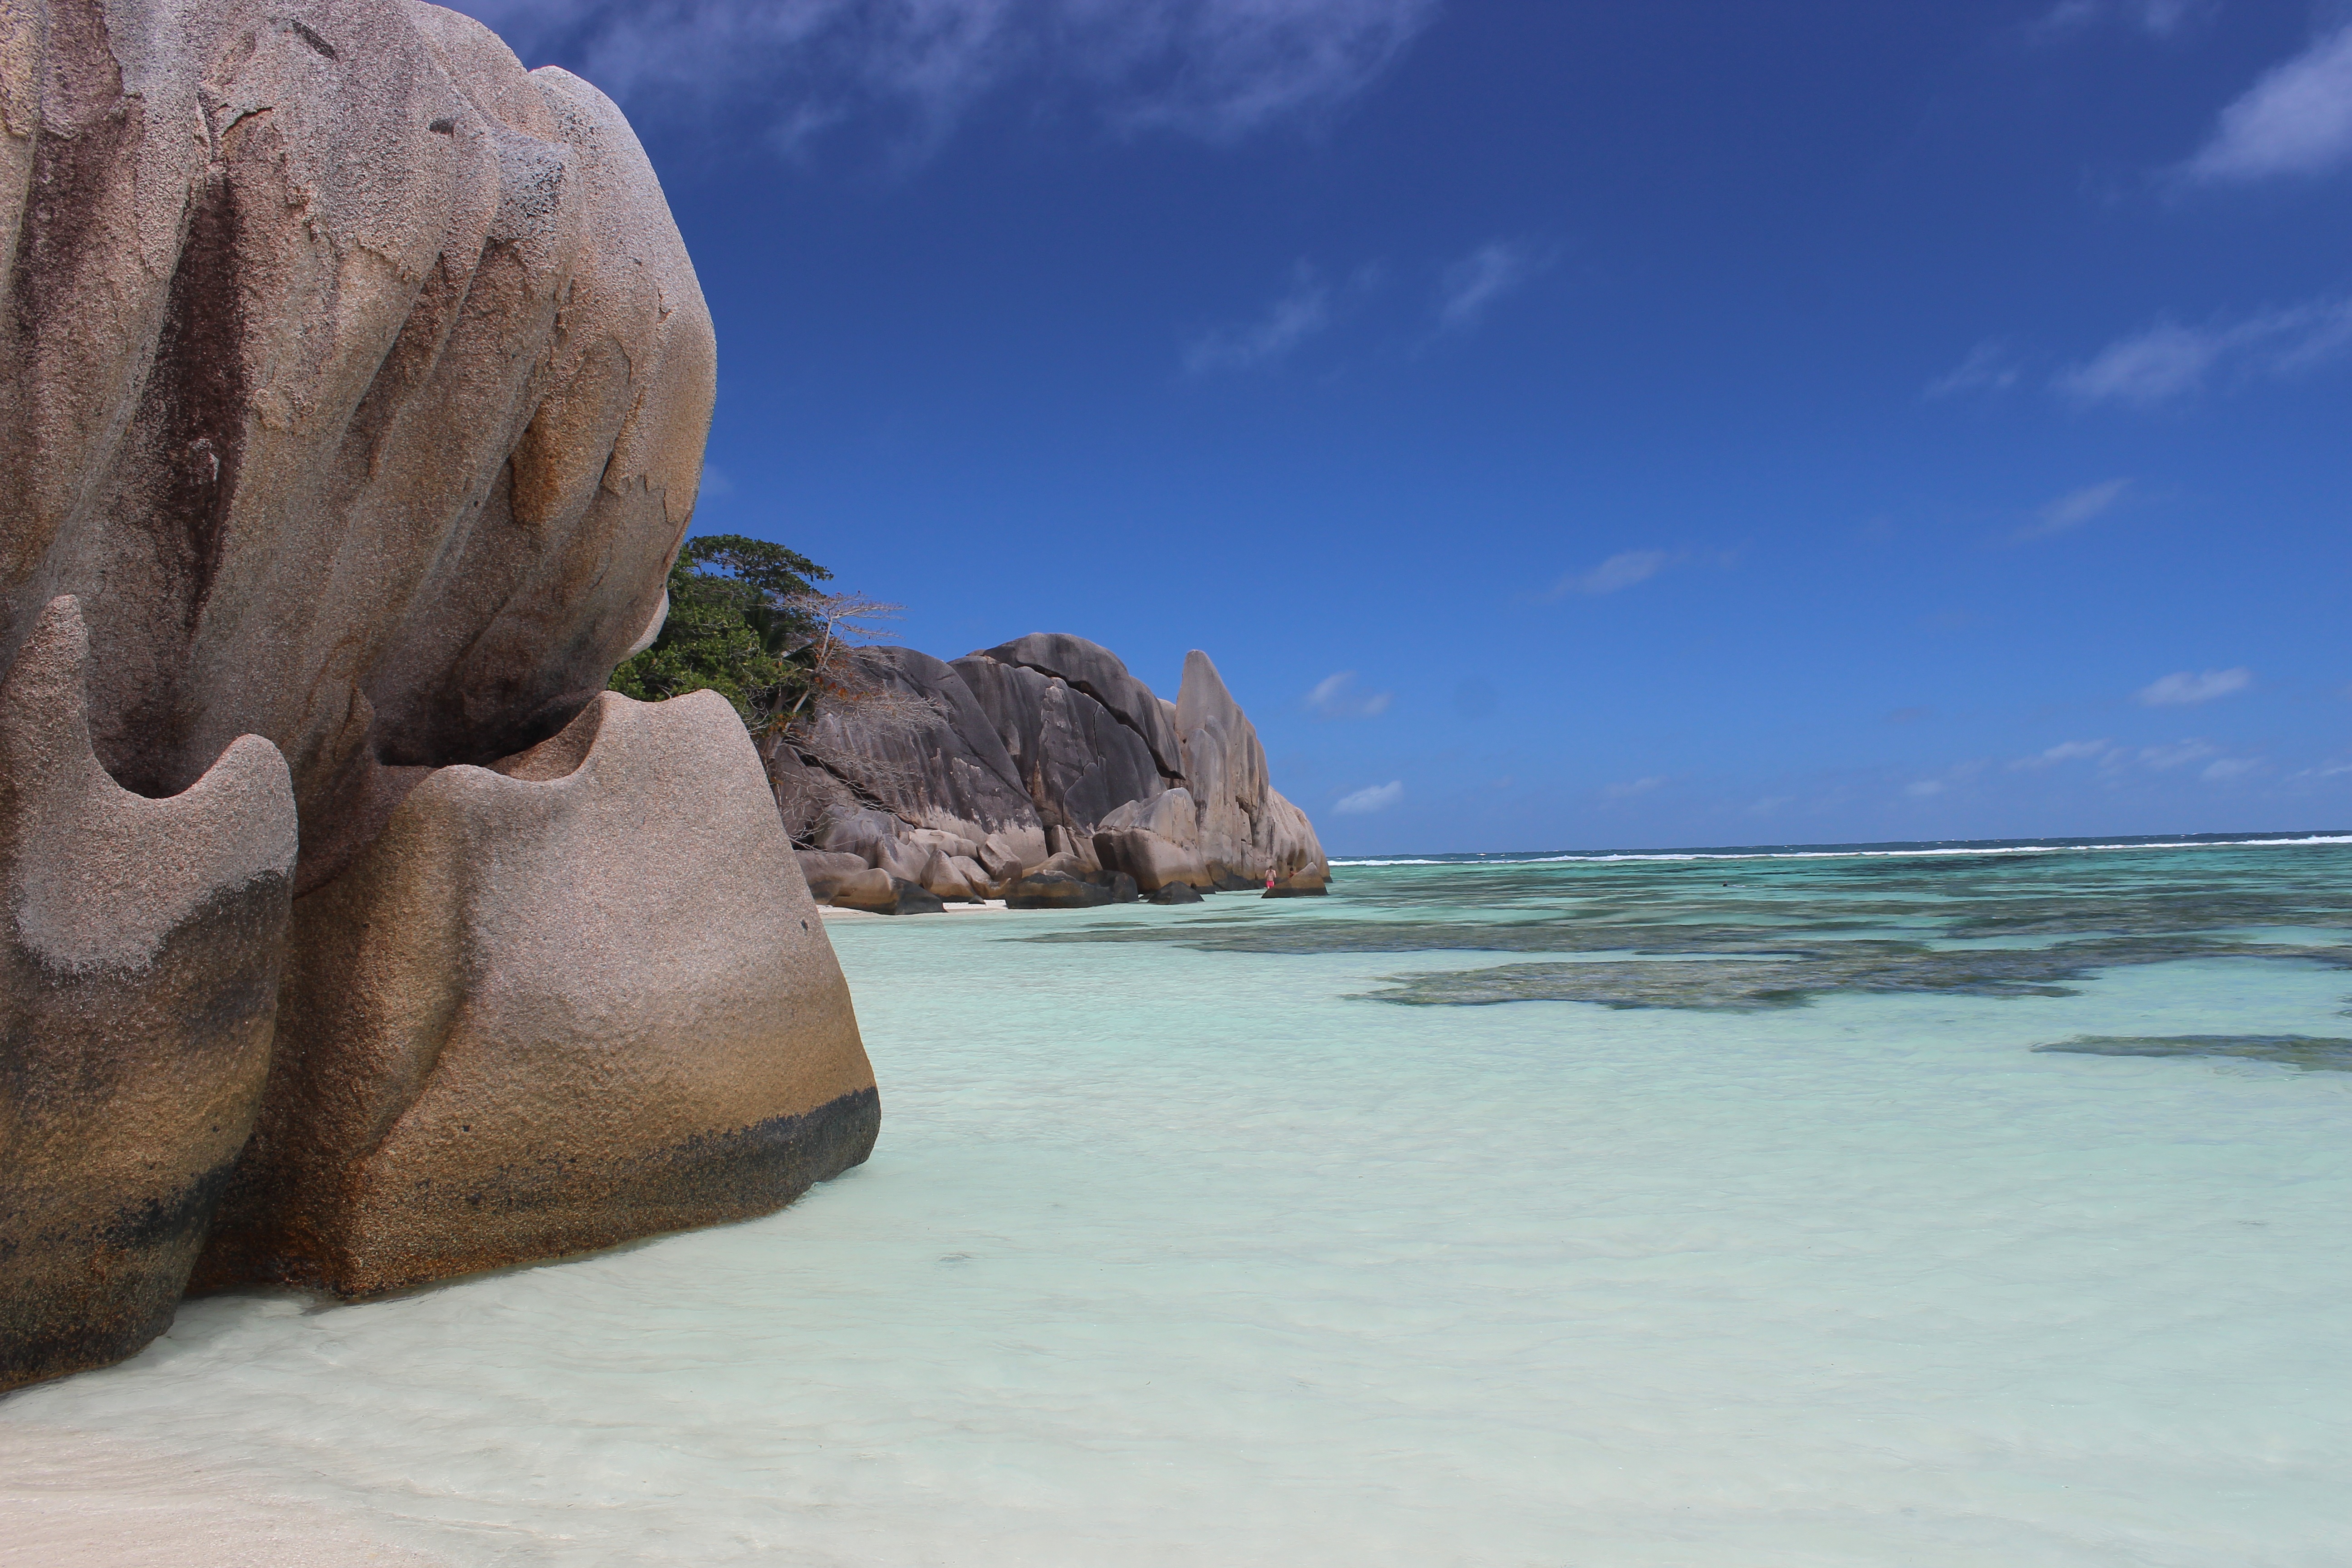
beach, sea, coast, sand, rock, ocean, shore, wave, vacation, cliff, seaside, paradise, holiday, bay, blue, terrain, material, body of water, cape, seychelles, deserted beach, tropical island, water's edge